Forward air control

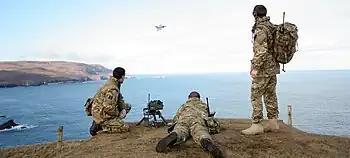
RAF Regiment Forward Air Controllers from the Air Land Integration Cell, based at RAF Coningsby, guide a Typhoon from 6 Squadron onto their target at the Cape Wrath practice range in Scotland.

Forward air control is the provision of guidance to close air support (CAS) aircraft intended to ensure that their attack hits the intended target and does not injure friendly troops. This task is carried out by a forward air controller (FAC).